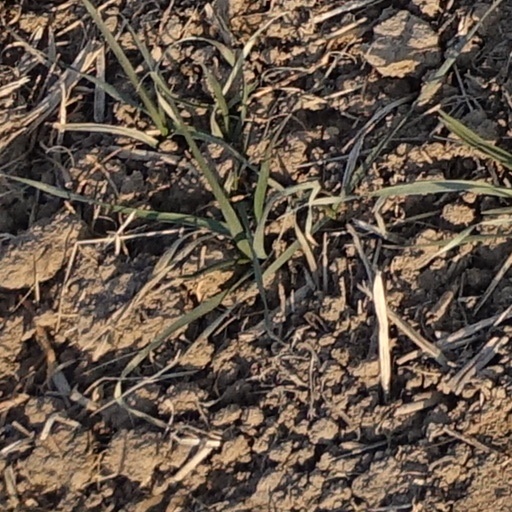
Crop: wheat